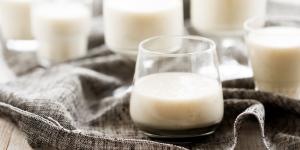
kefir de leche propiedades preparacion beneficios contraindicaciones